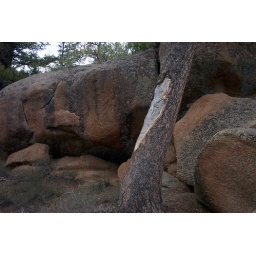
Taken while hiking the turtle rock trail in the Vedauwoo area